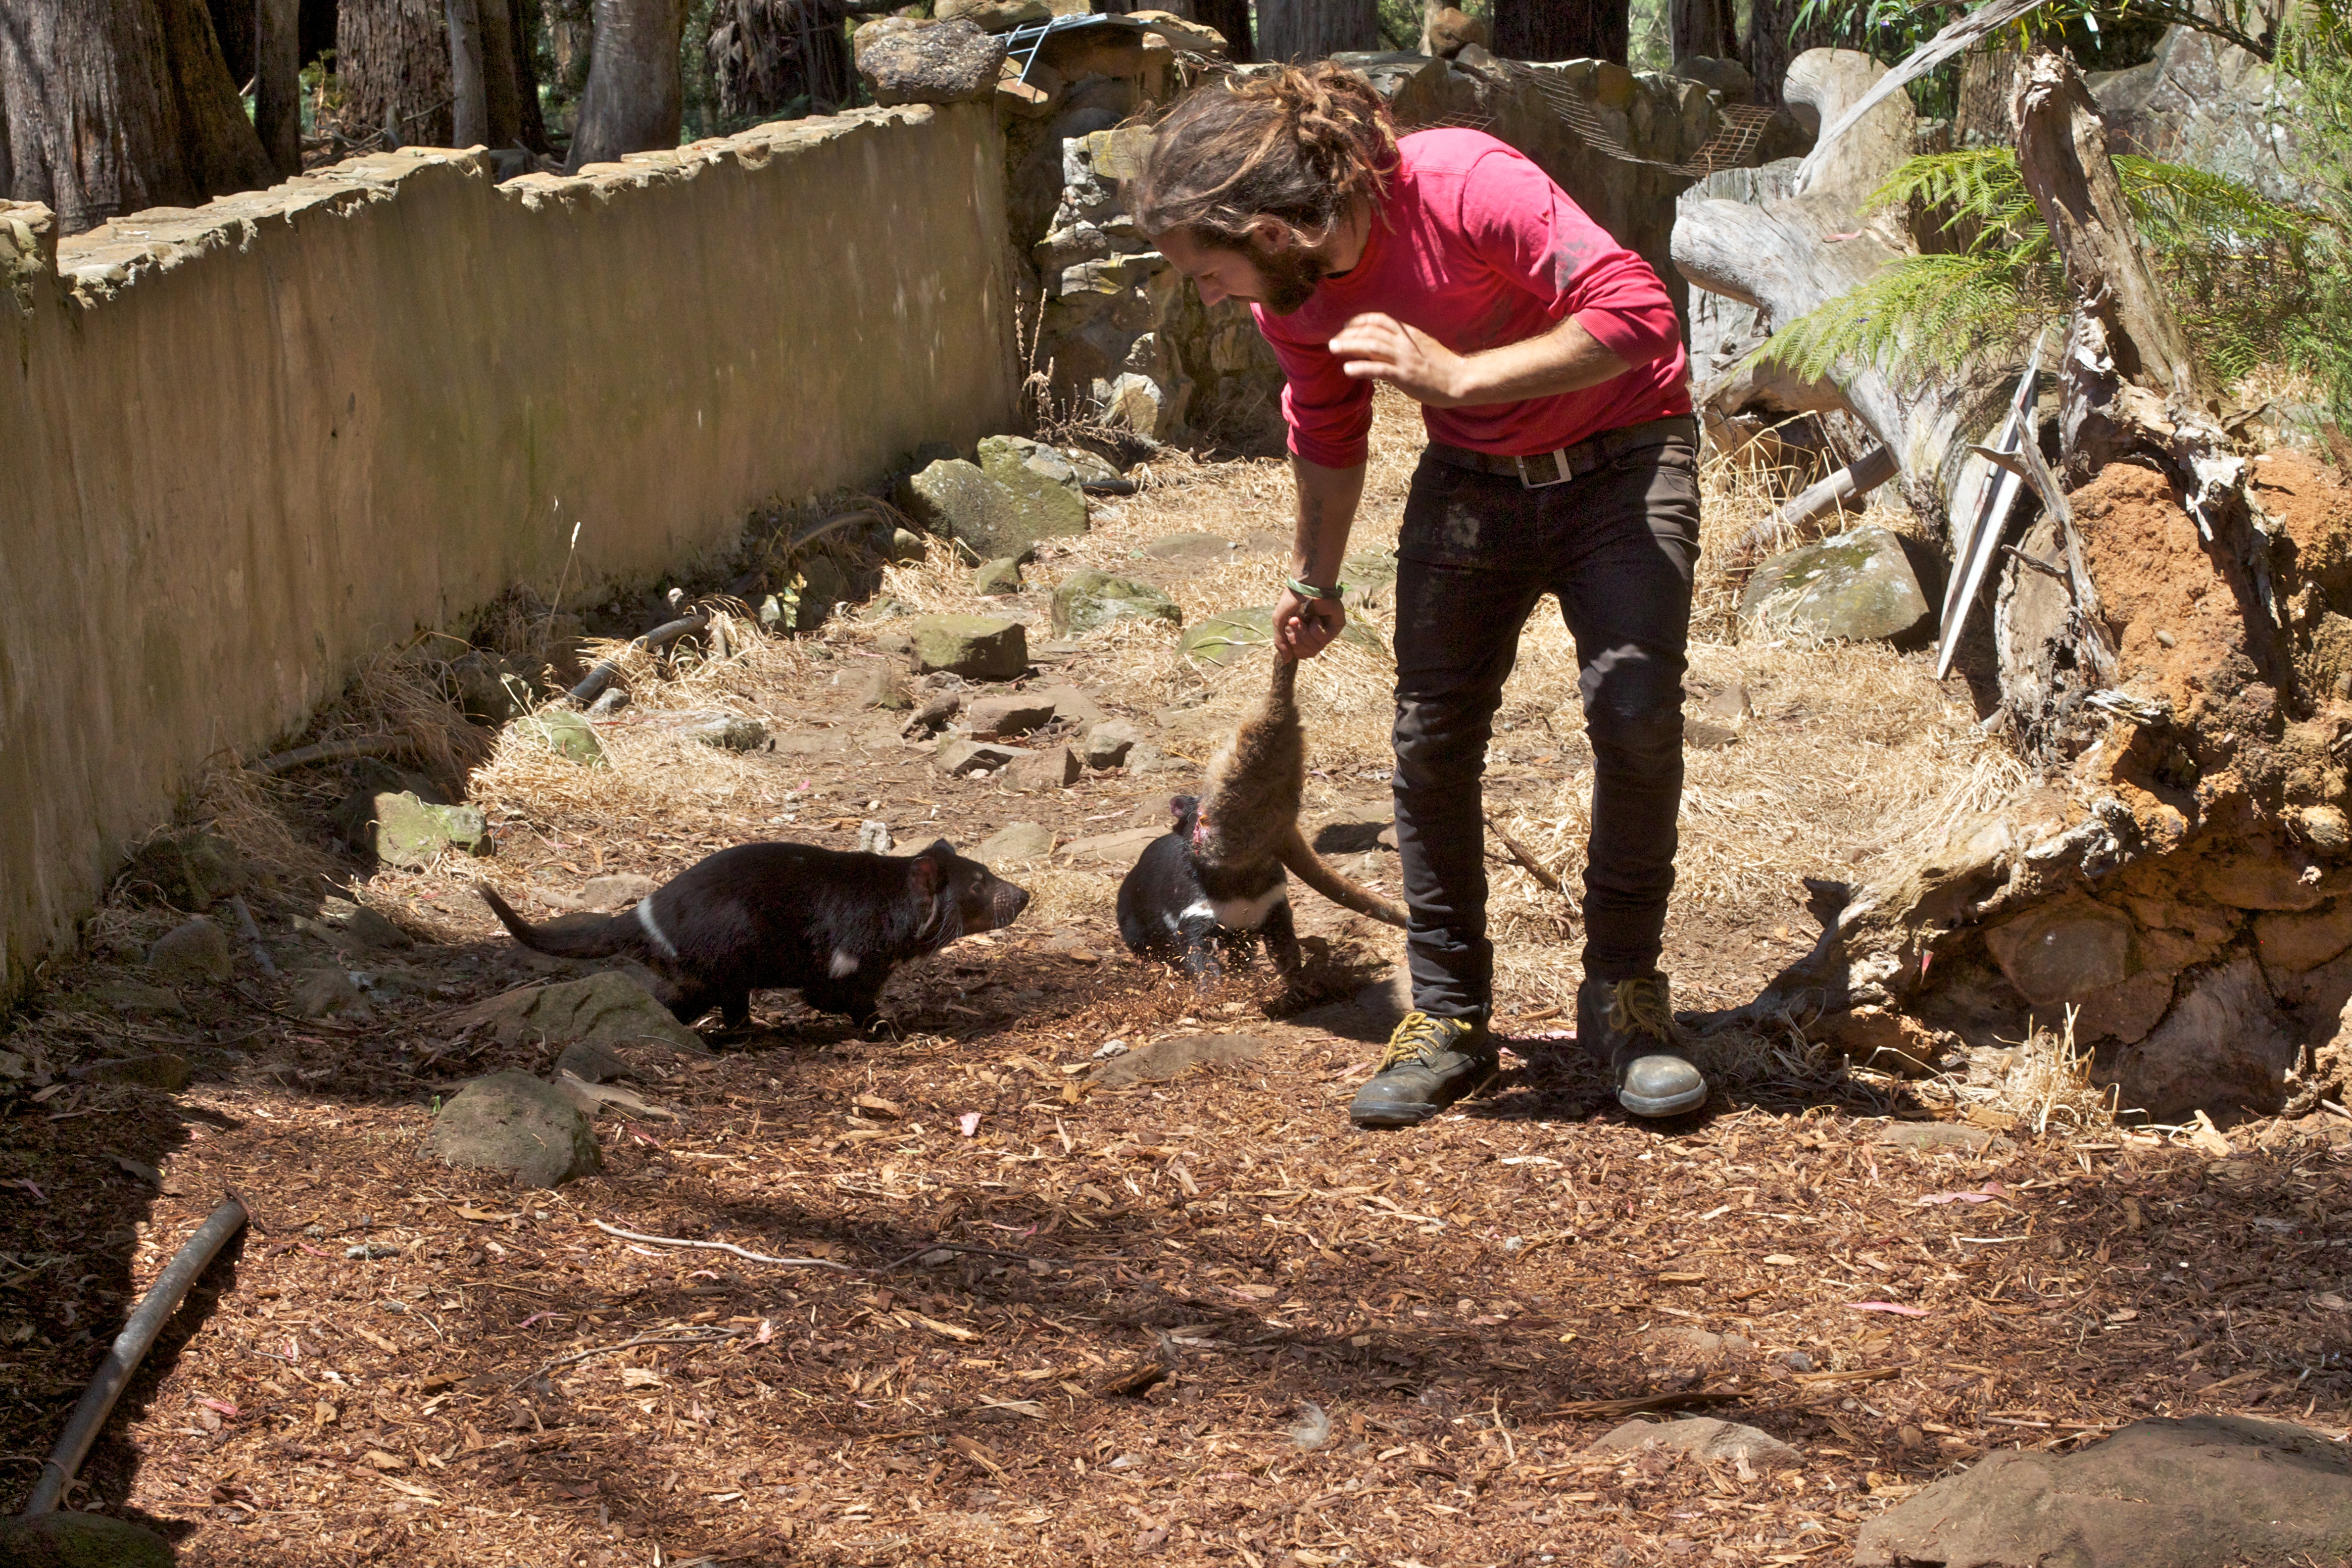
soil, auodyssey, geological phenomenon